Anatol Mühlstein

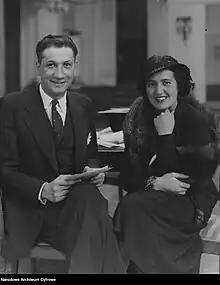
Anatol and Diane Mühlstein, 1932

In 1932, Mühlstein married Diane de Rothschild, daughter of French banker Robert de Rothschild. The couple had three daughters: Cécile, Anka, and Nathalie.